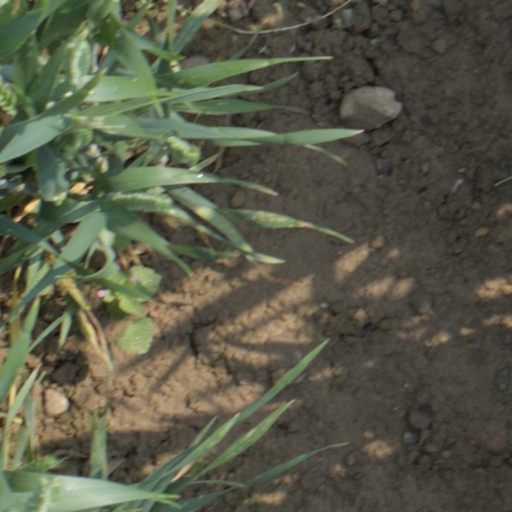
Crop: wheat